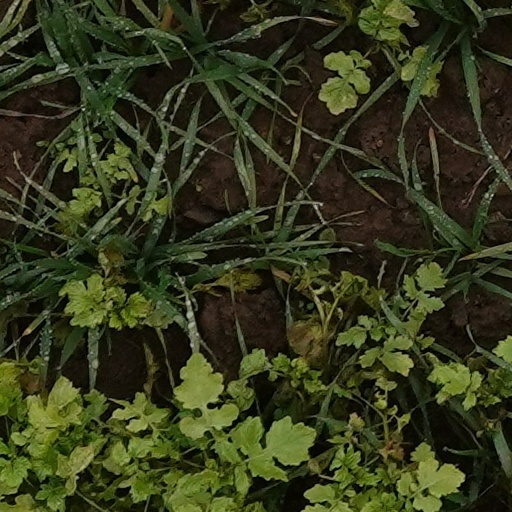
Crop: wheat